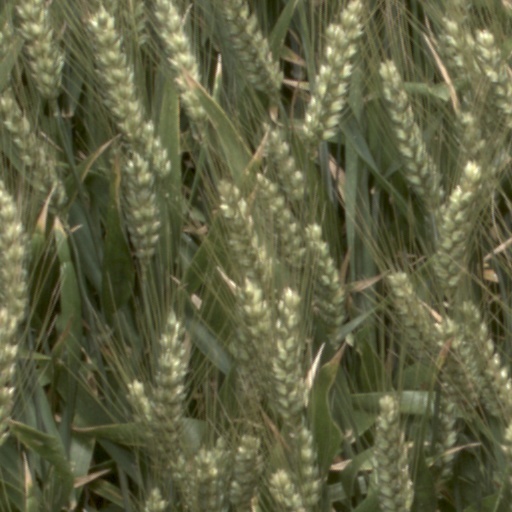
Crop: wheat